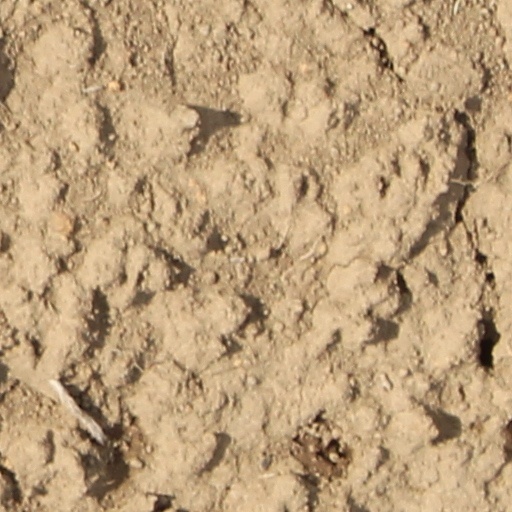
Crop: wheat